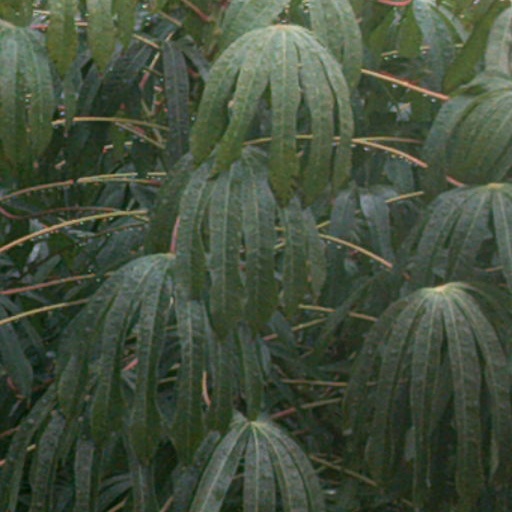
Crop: cassava